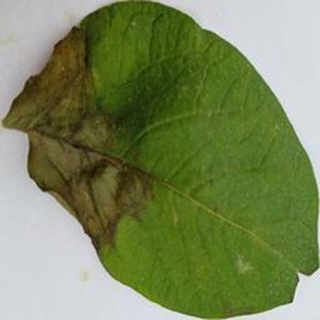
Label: potato_late_blight